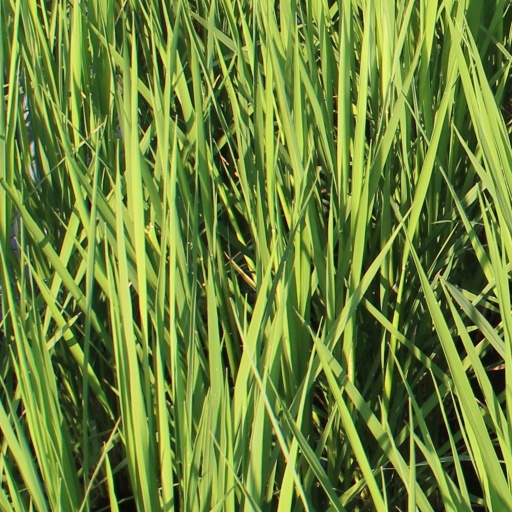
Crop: rice